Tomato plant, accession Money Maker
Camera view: vertical (180 deg); turntable rotation: 90 degrees
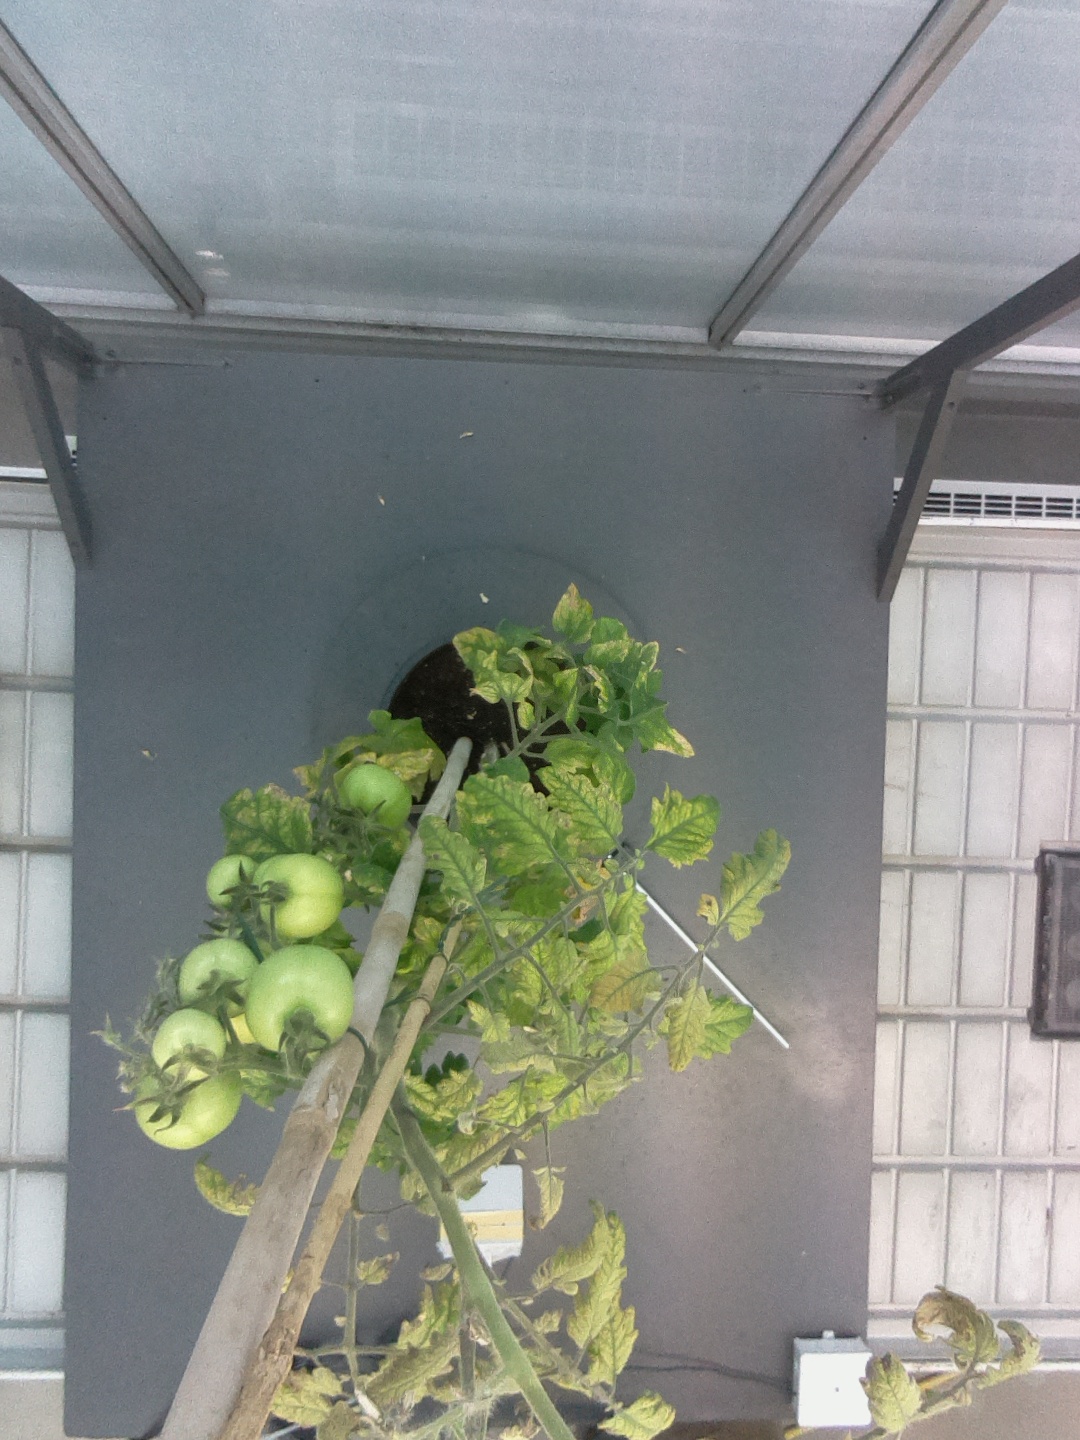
BBCH growth stage 79: 90% -100% of final fruit size